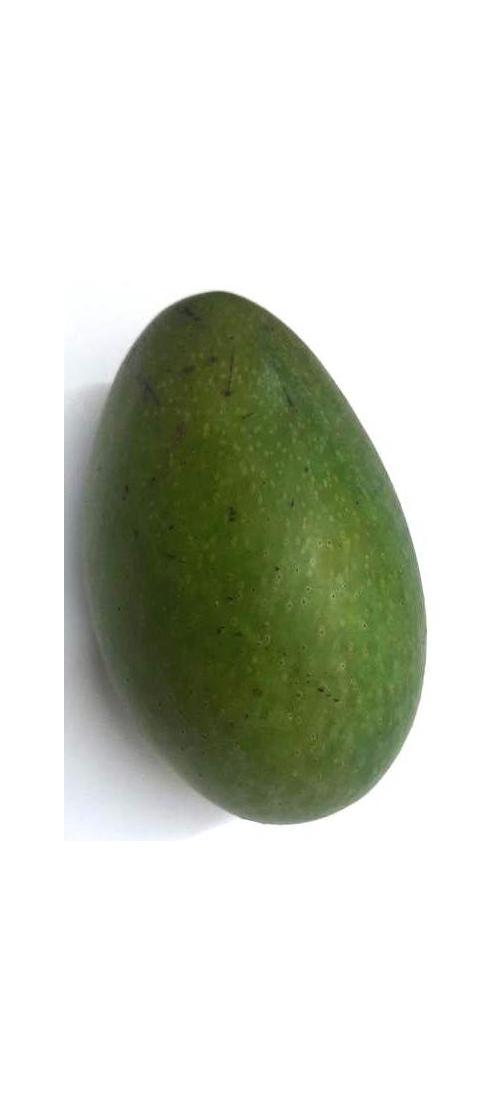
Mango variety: Ashshina Zhinuk